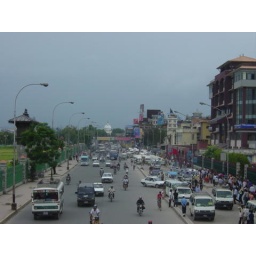
Taken from a pedestrian cross bridge in Kathmandu.